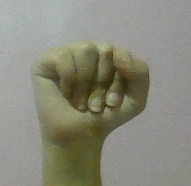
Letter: saad